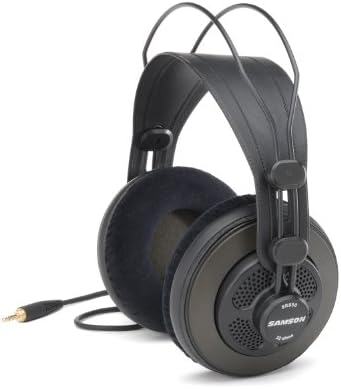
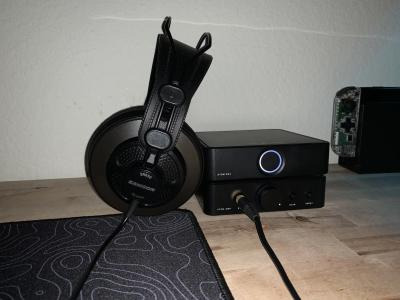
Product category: headphones
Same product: yes